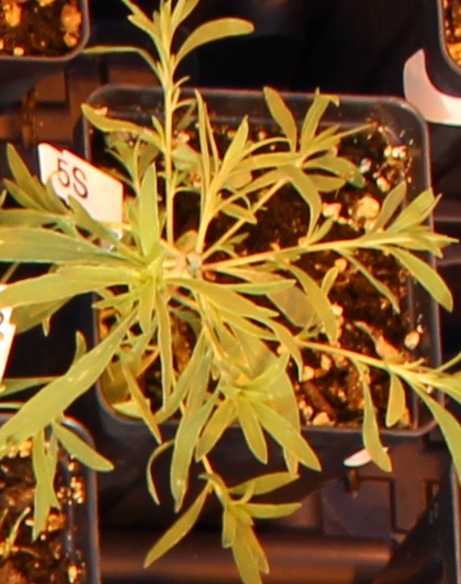
Label: Kochia